Simon Stockhausen

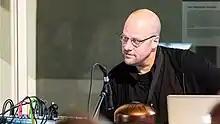

Simon Stockhausen (born 5 June 1967) is a German composer. His parents are the artist Mary Bauermeister and the composer Karlheinz Stockhausen; the musician Markus Stockhausen is his half-brother.